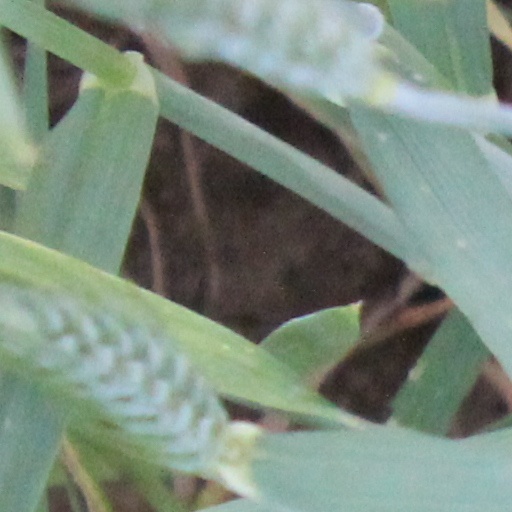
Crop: wheat